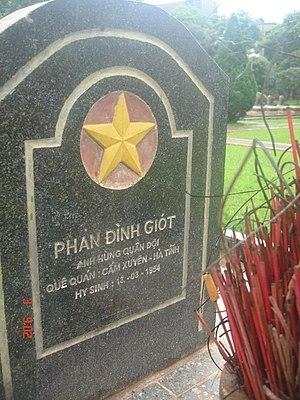
Phan Đình Giót était un soldat vietnamien mort au combat pendant la bataille de Diên Biên Phu. Il est considéré comme « héros des forces armées populaires », le titre honorifique le plus élevé décerné par la République démocratique du Vietnam. Lors de la bataille de Diên Biên Phu, ce titre a été décerné 16 fois.